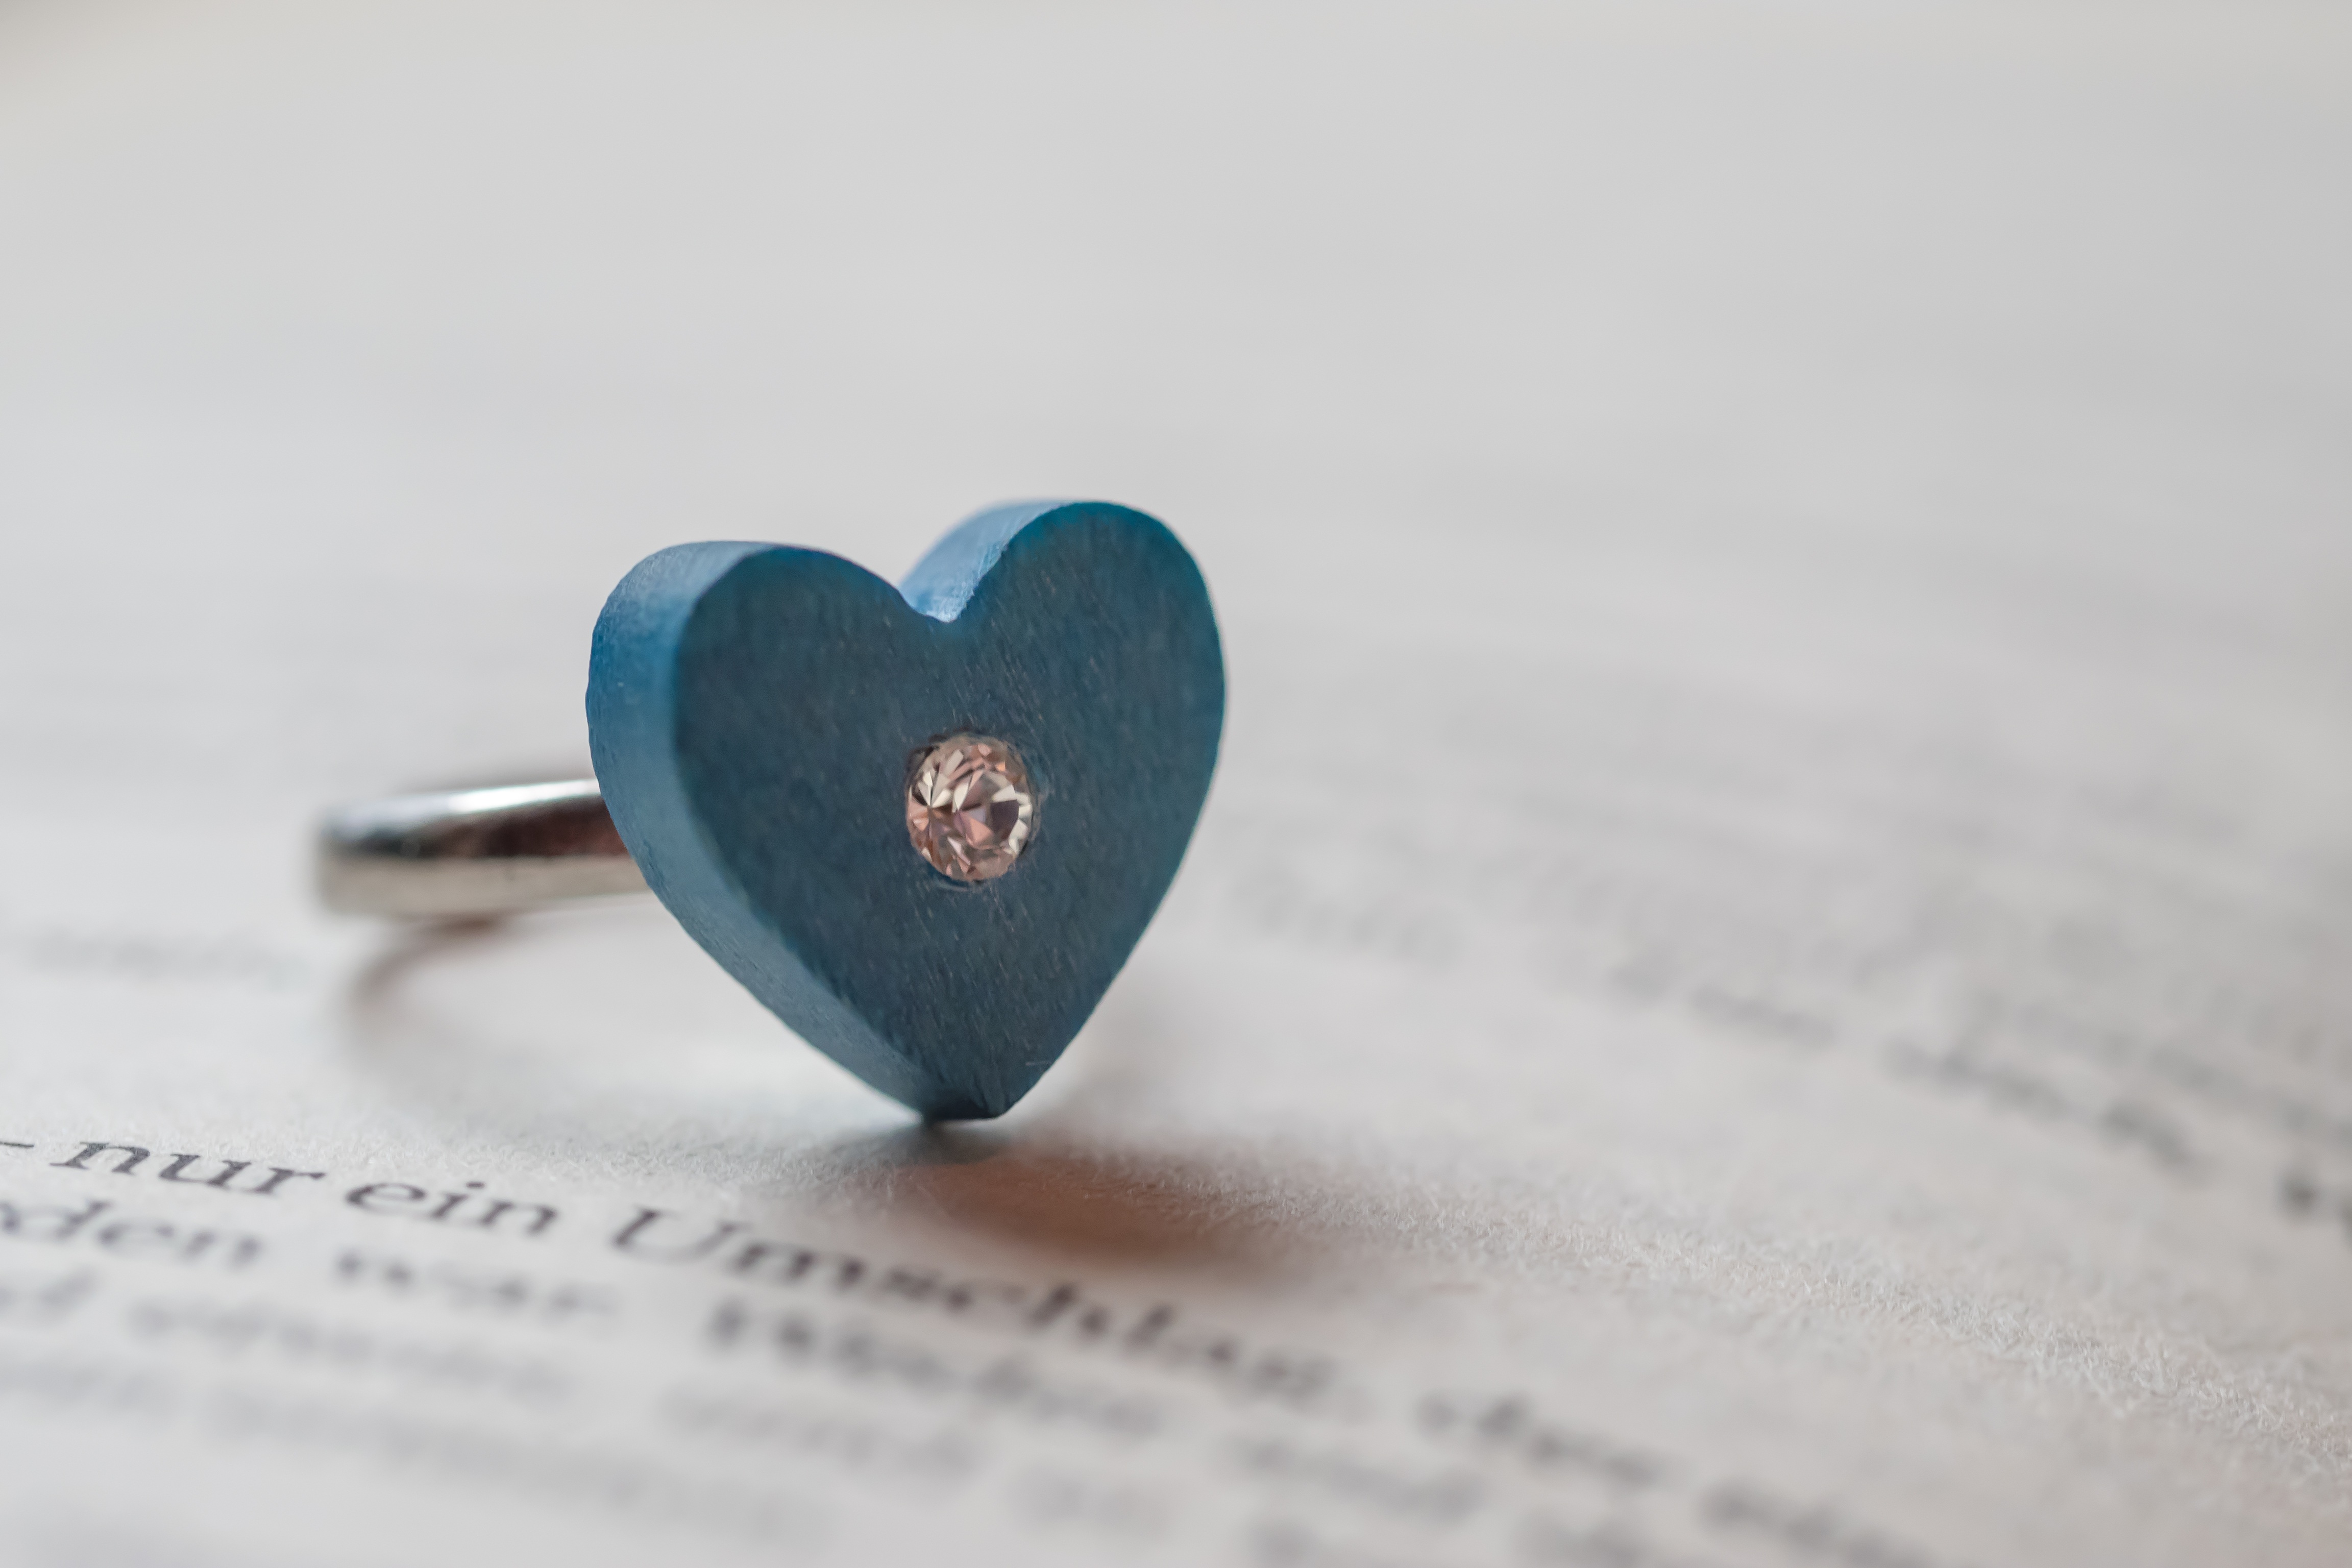
ring, stone, love, heart, together, wedding, marriage, engagement, wedding ring, jewellery, heart shape, toys, organ, brilliant, connectedness, before, marry, thanks, locket, fashion accessory, heart ring, children ring